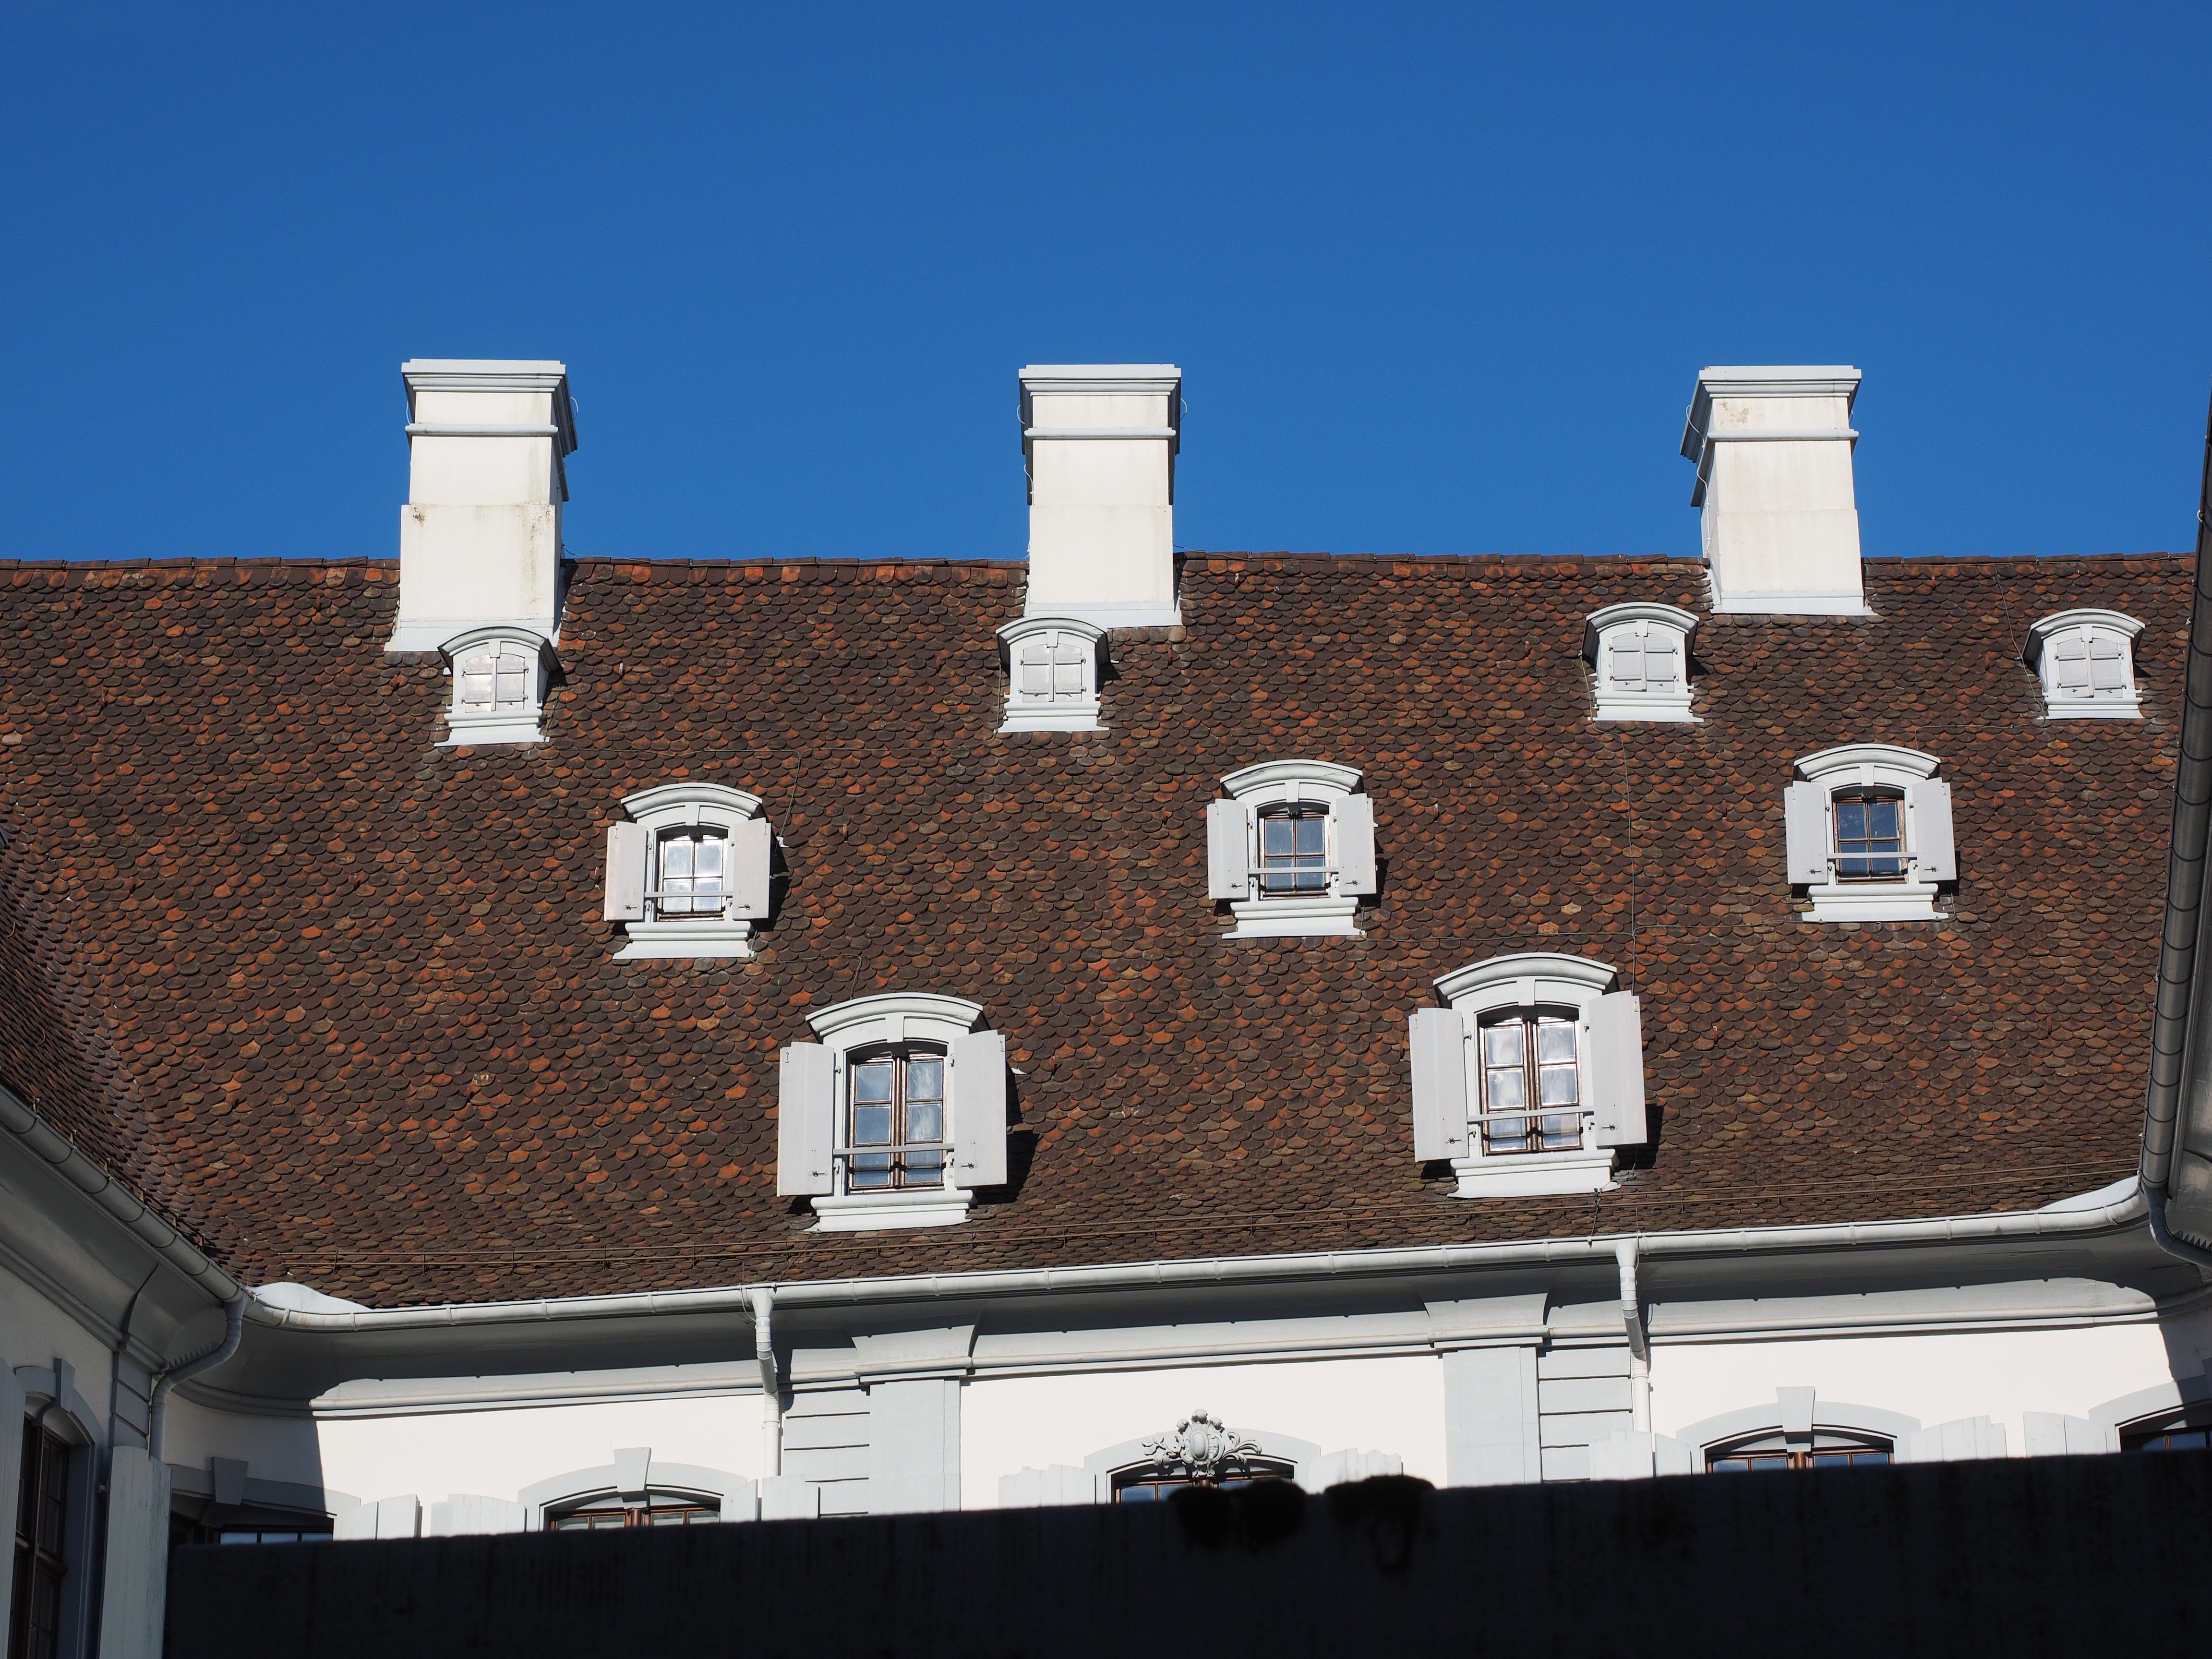
architecture, white, house, window, roof, wall, fireplace, facade, blue, basel, shape, urban area, roof windows, staatsarchiv